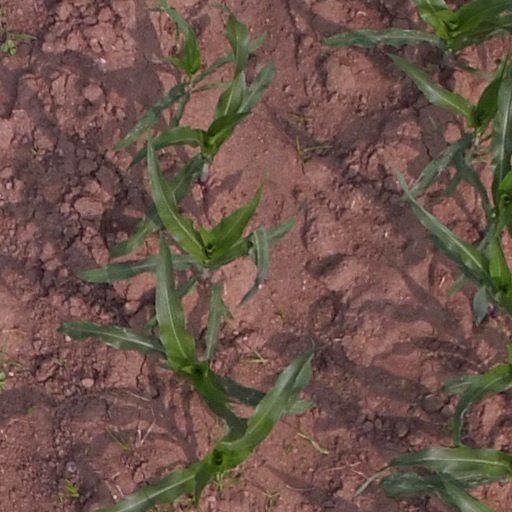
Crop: maize; corn